Stacy Levy

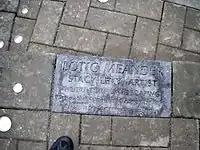
Lotic Meander headstone

The Hudson River, brushing against the concrete and glass of the urban fabric, rises up and down twice a day with the eternal clock of the tides. This tidal activity connects us to the ocean, to the moon and to a daily schedule that is nature's own.